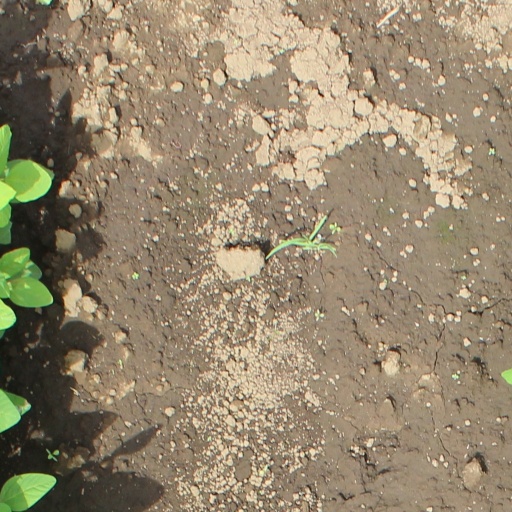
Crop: soybean